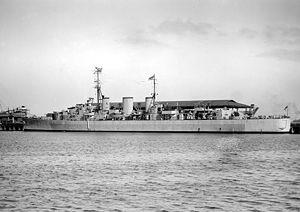
La classe Abdiel était une classe de six mouilleurs de mines rapides en service dans la Royal Navy pendant la Seconde Guerre mondiale.
Le HMS Apollo est un mouilleur de mines de la classe Abdiel de la Royal Navy.